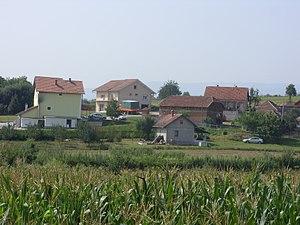
Radevac est un village de Serbie situé dans la municipalité d'Aleksinac, district de Nišava. Au recensement de 2011, il comptait 446 habitants.